Raymond A. Heising

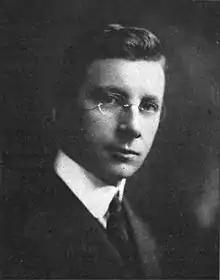
Raymond A. Heising (1922)

Raymond Alphonsus Heising (August 10, 1888 – January 1965) was an American radio and telephone pioneer.